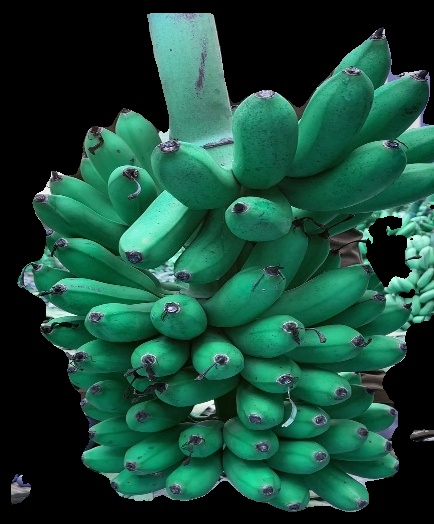
Variety: rasbale
Grade: grade1